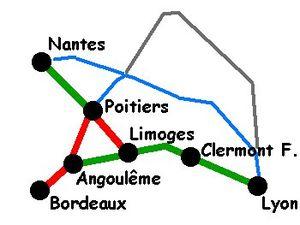
Le schéma de principe de Transline
La Transversale Alpes Auvergne Atlantique, appelée aussi Via Atlantica, est un concept de liaison ferroviaire performante reliant Lyon à l'Arc Atlantique à travers le Massif central. Conçue sous la forme d'un « Y » couché, elle permettrait de réaliser trois relations transversales de base :